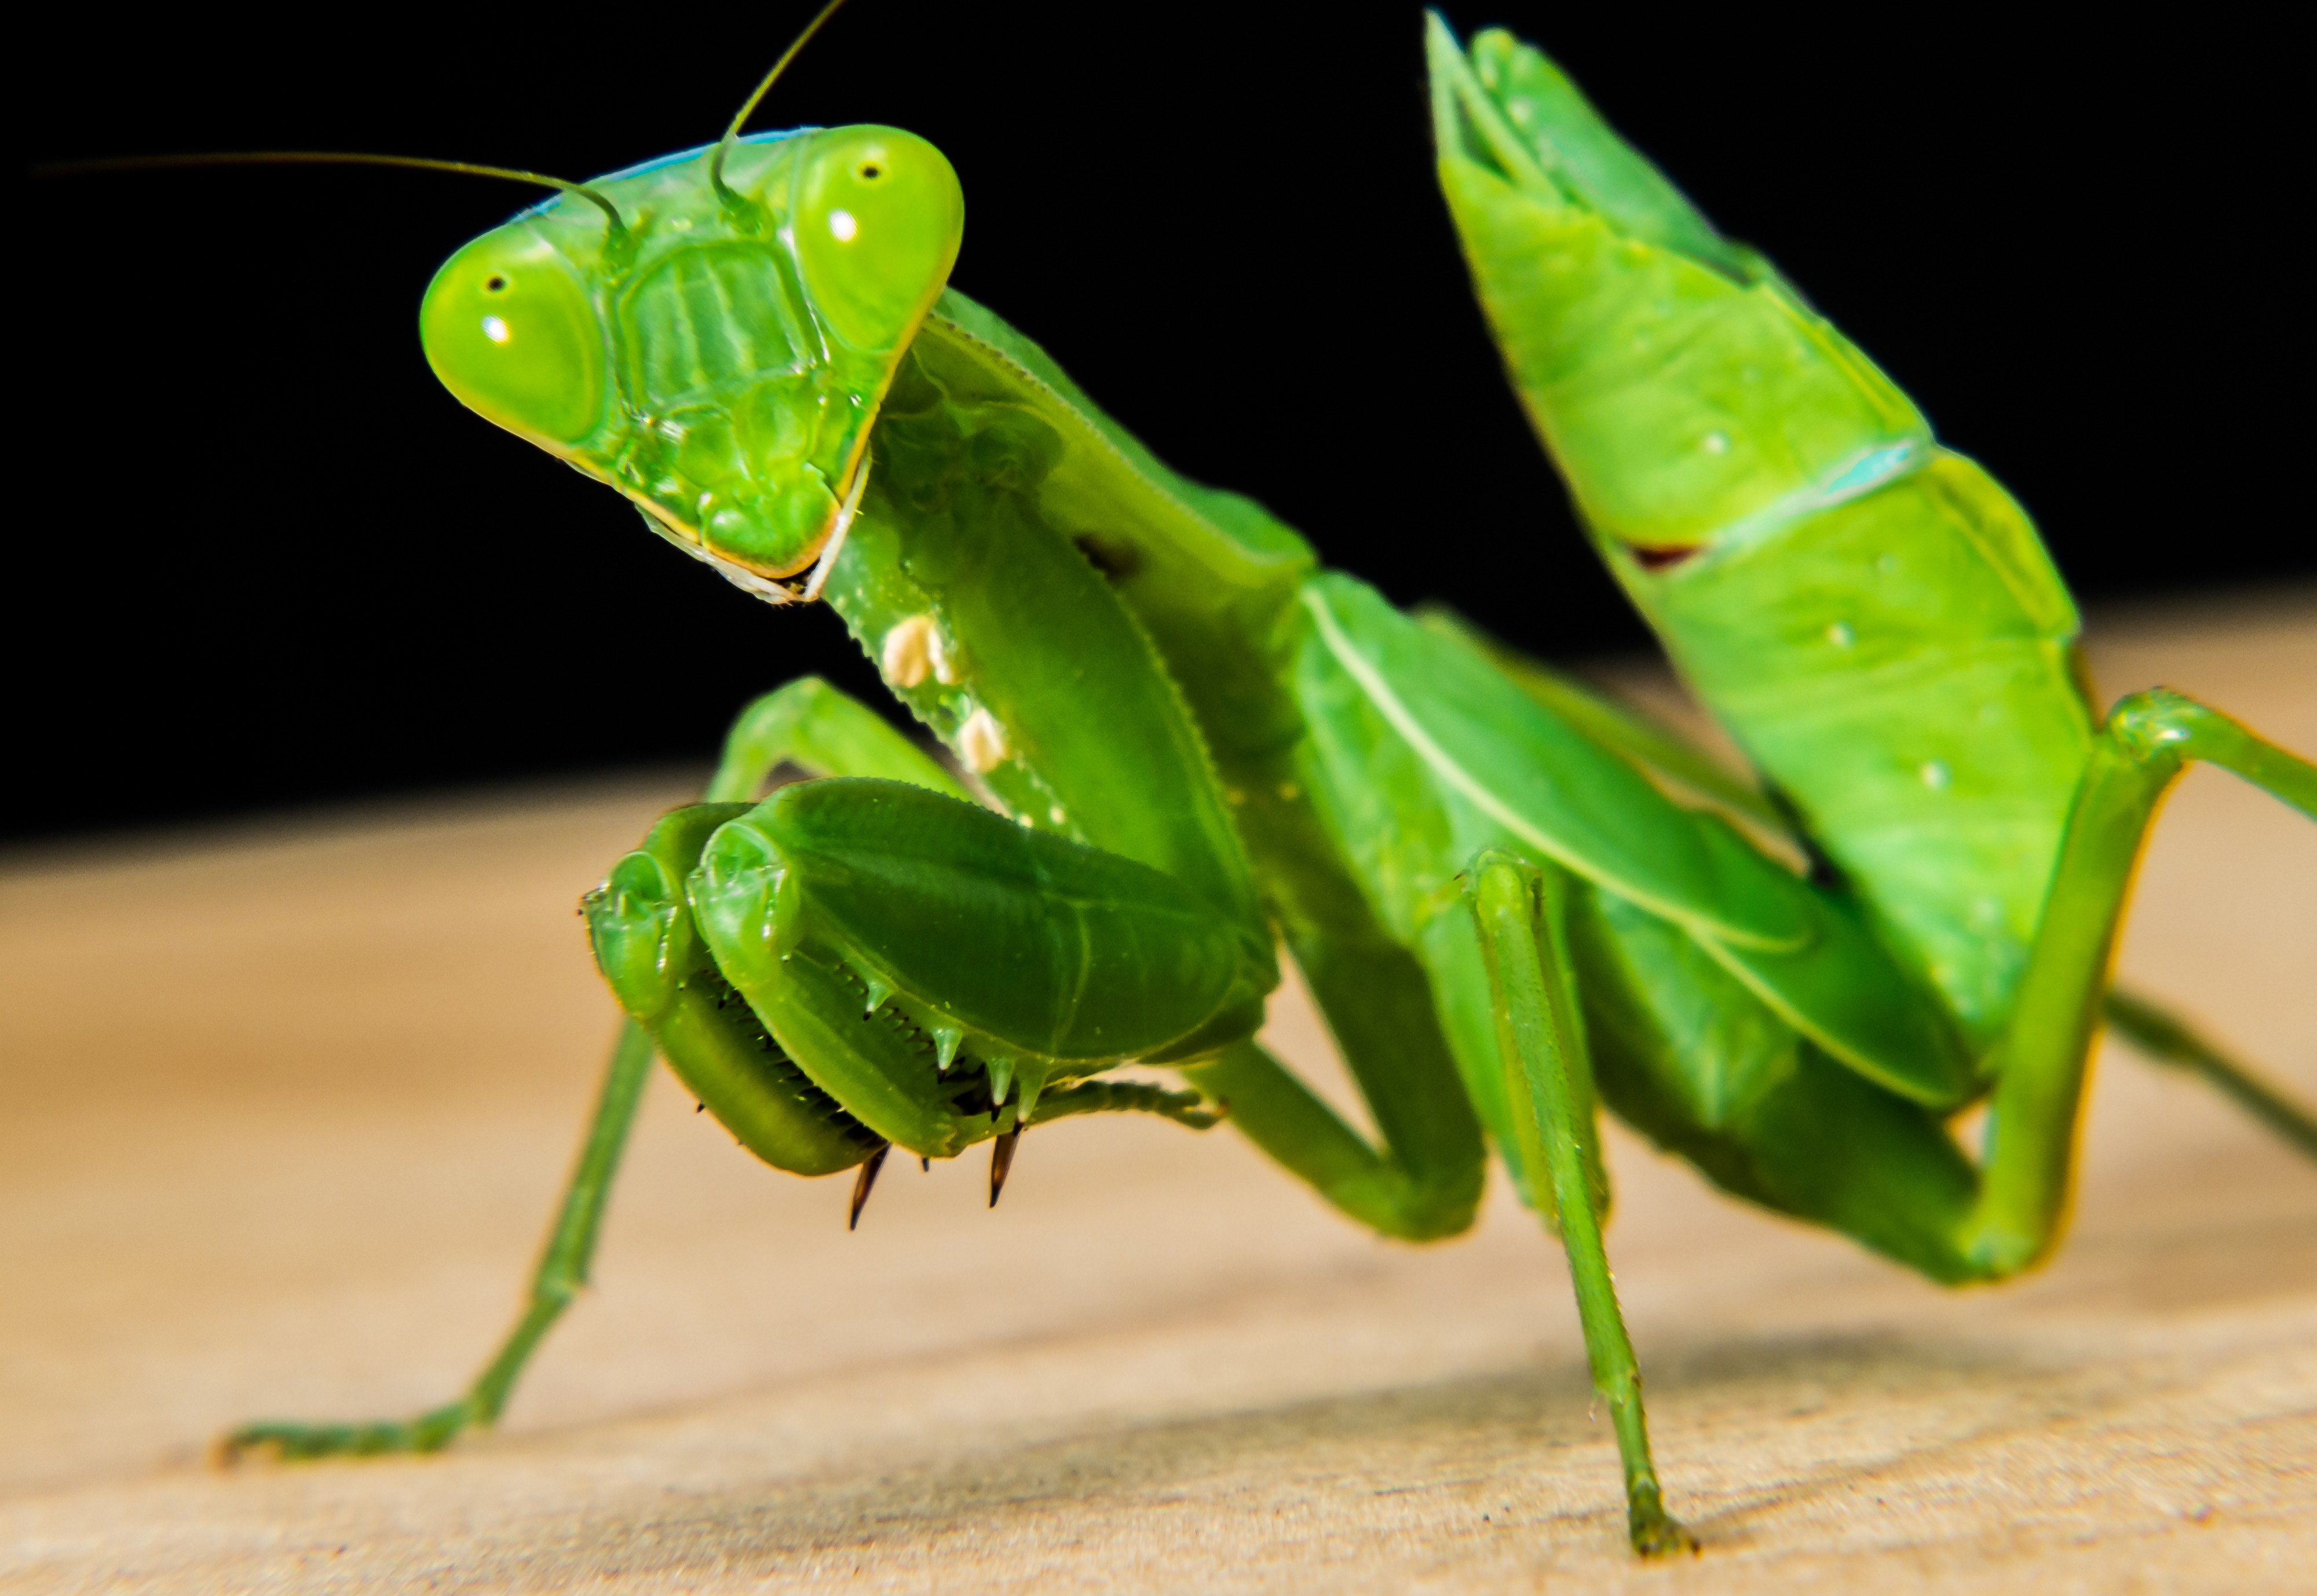
green, praying mantis, insect, close, fauna, invertebrate, close up, mantis, grasshopper, macro photography, arthropod, fishing locust, plant stem